Polnoon Castle

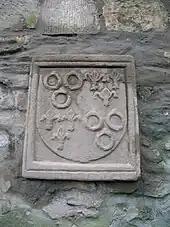
Eglinton Coat of Arms from Eglinton Castle

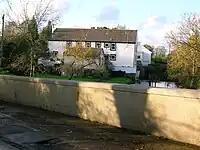
Millhall Mill and bridge

On the east side are indications of a ditch that ran across the promontory. The main entry to Polnoon may have been to the east of the enclosure as the range on the south extends in that direction. The castle remains do show signs of post-medieval use, possibly as a free-standing dwelling. There are traces of a battered plinth along the south wall.